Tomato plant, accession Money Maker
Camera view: tilt-top (135 deg); turntable rotation: 180 degrees
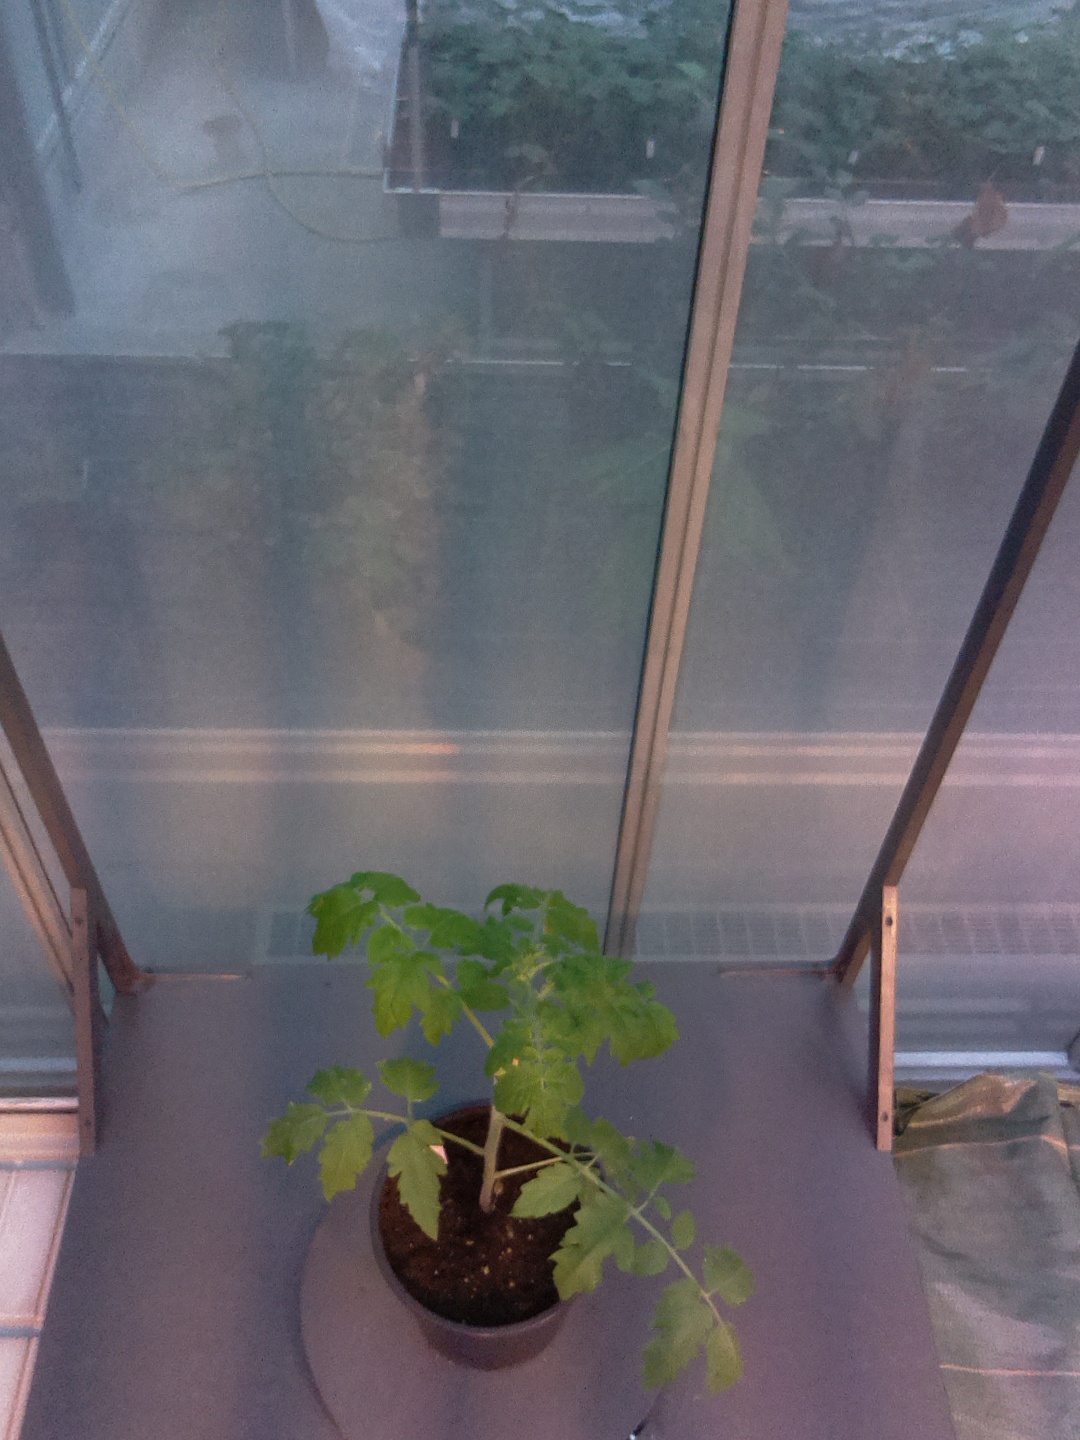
BBCH growth stage 14: 8 of true leaves visible